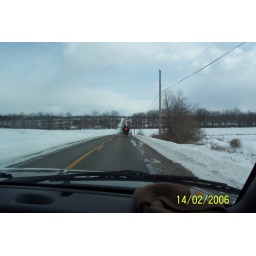
road by our house